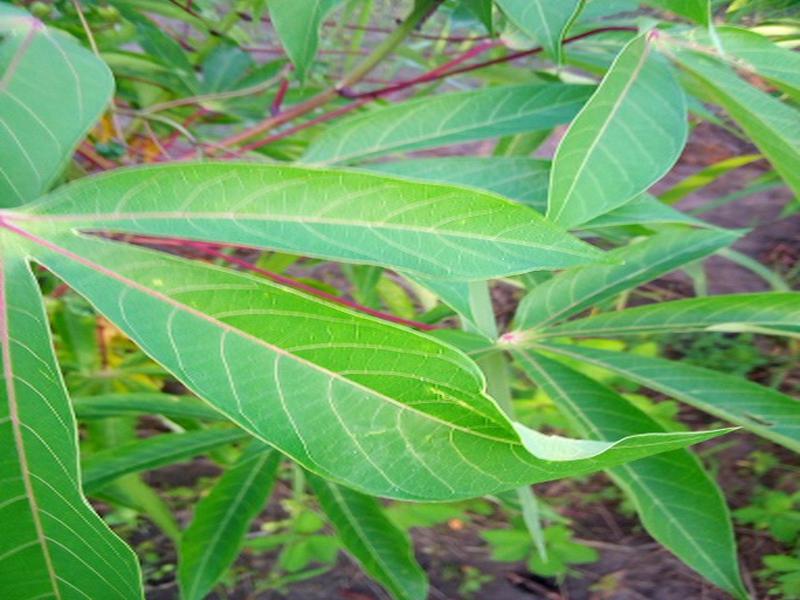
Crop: cassava
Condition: healthy